Tavenner House

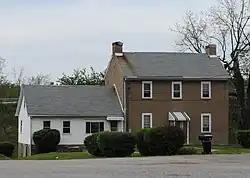

Tavenner House is a historic home located at Parkersburg, Wood County, West Virginia. The main house was built about 1812, and is a two-story, brick house coated in stucco in the Federal style. It has a gable roof and sits on a foundation of cut stone slabs. The property includes a -story frame dependency with a gable roof and covered in novelty siding. It is the oldest remaining building in the Parkersburg area and is associated with Colonel Thomas Tavenner, a prominent early settler of this area.